Joseph Baptista

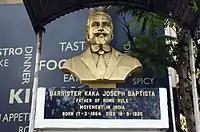
Statue of Joseph Baptista

Joseph "Kaka" Baptista (17 March 1864 – 18 September 1930) was an Indian politician and activist from Bombay (today known as Mumbai), closely associated with the Lokmanya Tilak and the Home Rule Movement. He was the first president of Indian Home Rule League established in 1916. He was elected as the mayor of Bombay in 1925. He was given the title "Kaka" that means "uncle".